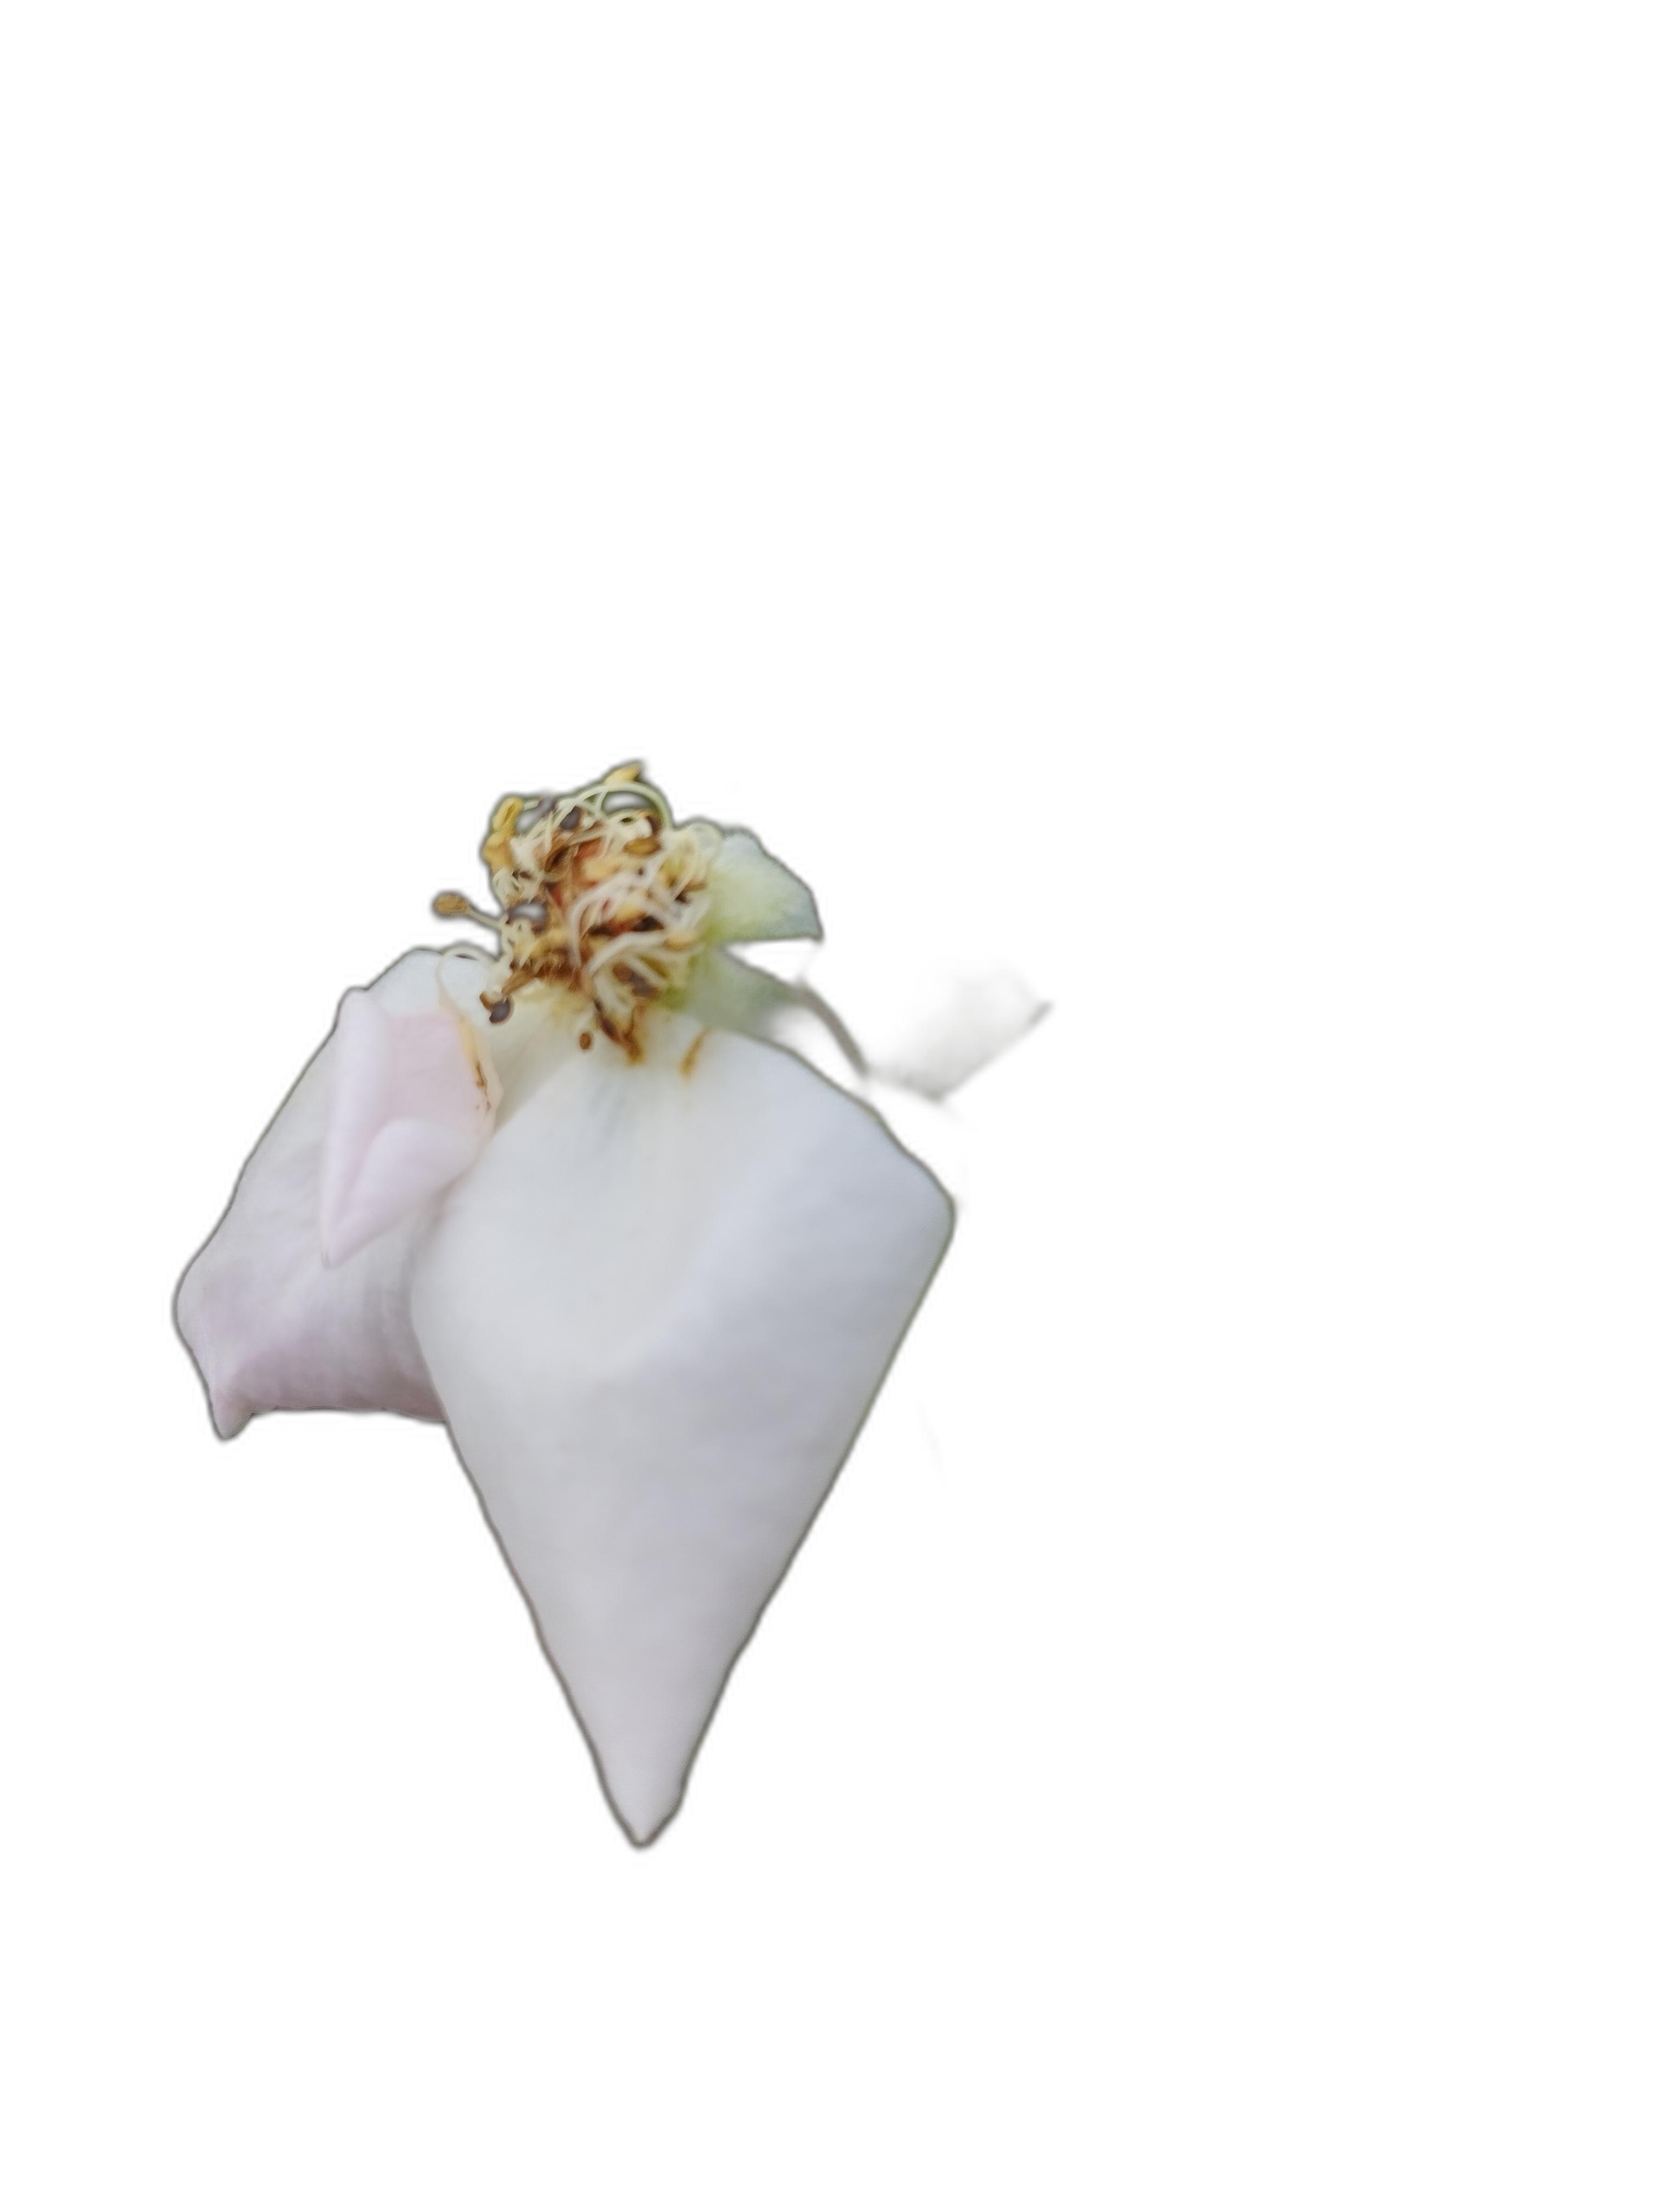
Label: Rose